Health system

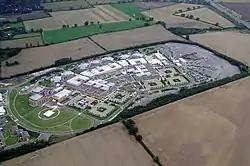
Norfolk and Norwich University Hospital, a National Health Service hospital in the United Kingdom

Most countries' systems feature a mix of all five models. One study based on data from the OECD concluded that all types of health care finance "are compatible with" an efficient health system. The study also found no relationship between financing and cost control. Another study examining single payer and multi payer systems in OECD countries found that single payer systems have significantly less hospital beds per 100,000 people than in multi payer systems.